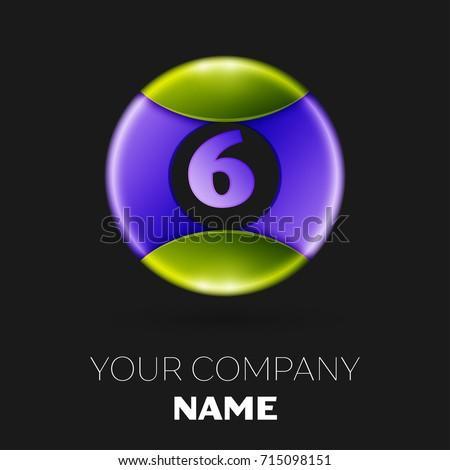
realistic number logo symbol in the colorful circle on white background .